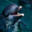
Label: dolphin